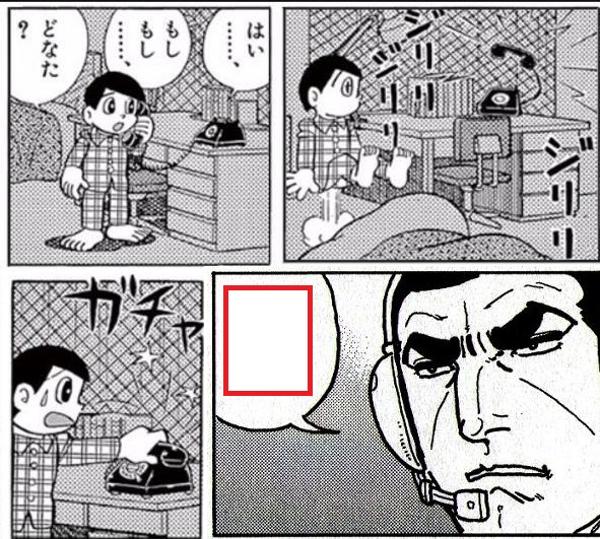
回答: もしもし?私、しずかです。